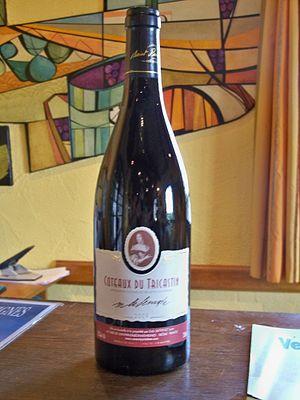
Bouteille de Côteaux du Tricastin
Le grignan-les-adhémar est l'une des AOC faisant partie du vignoble de la vallée du Rhône. Son terroir s'étend au sud de Montélimar sur les garrigues et les contreforts du Tricastin. Grignan-les-adhémar est depuis 2010 la nouvelle appellation des « côteaux du Tricastin ».